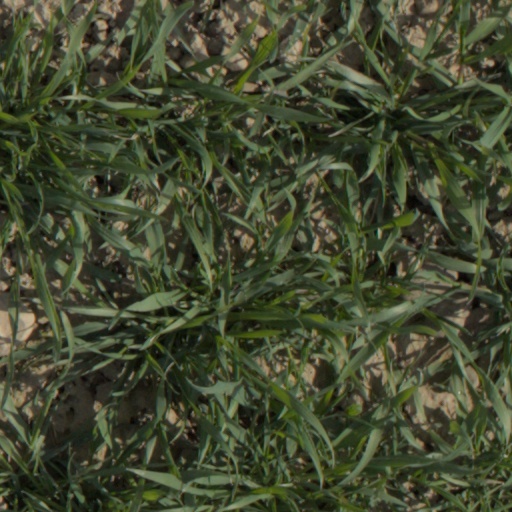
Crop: wheat